Peruvian gunboat Pilcomayo

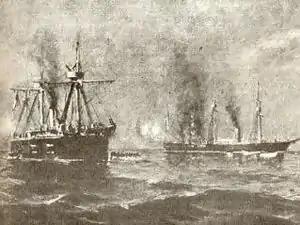
Capture of the "Pilcomayo"

On November 18, 1879, around 9:00 a.m., the Chilean ironclad "Blanco Encalada" was in the vicinity of Mollendo when it sighted three columns of smoke to the south that it recognized as the Peruvian corvette "Union", the transport "Chalaco" and the "Pilcomayo".